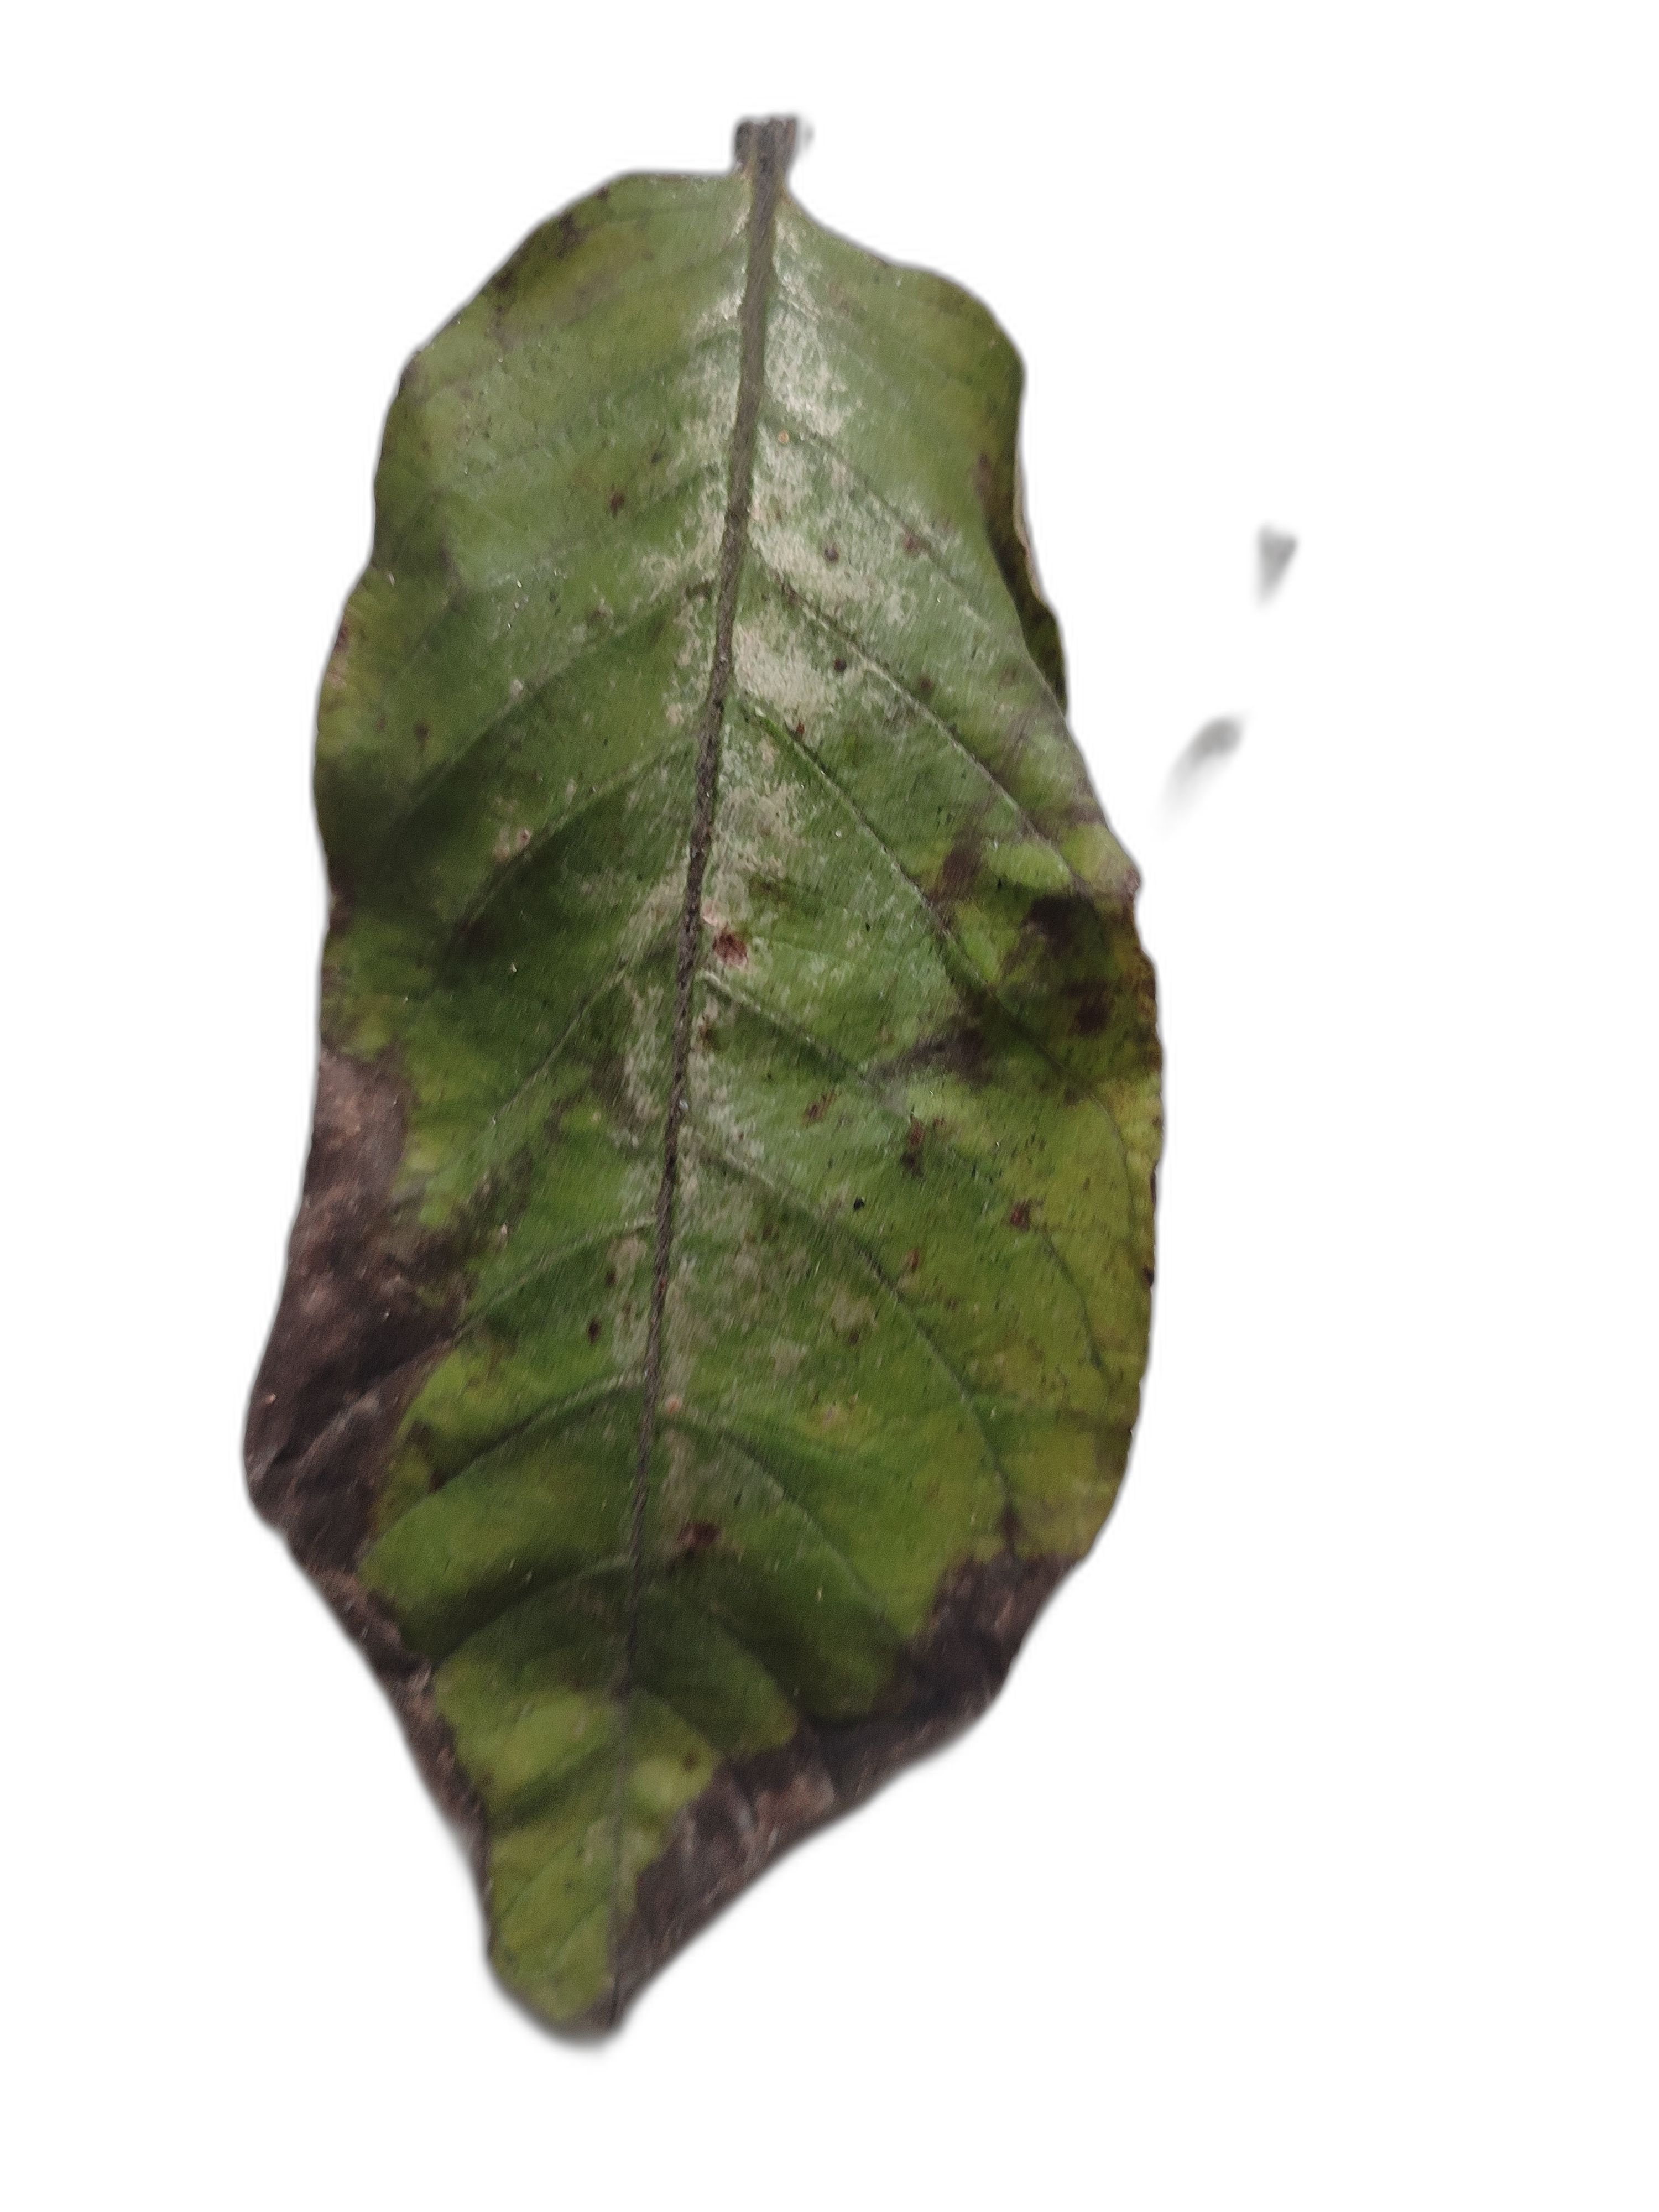
Plant part: leaf
Disease: Canker